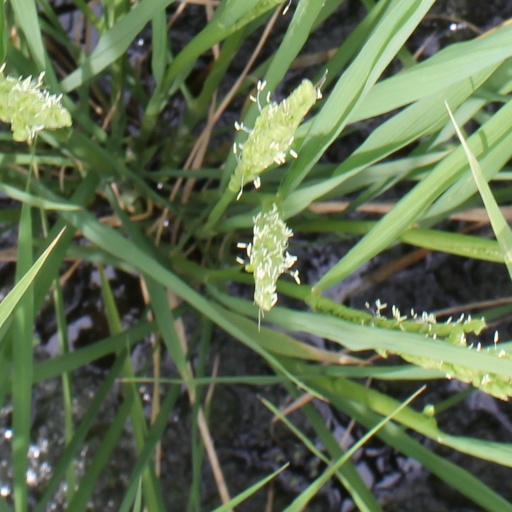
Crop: rice